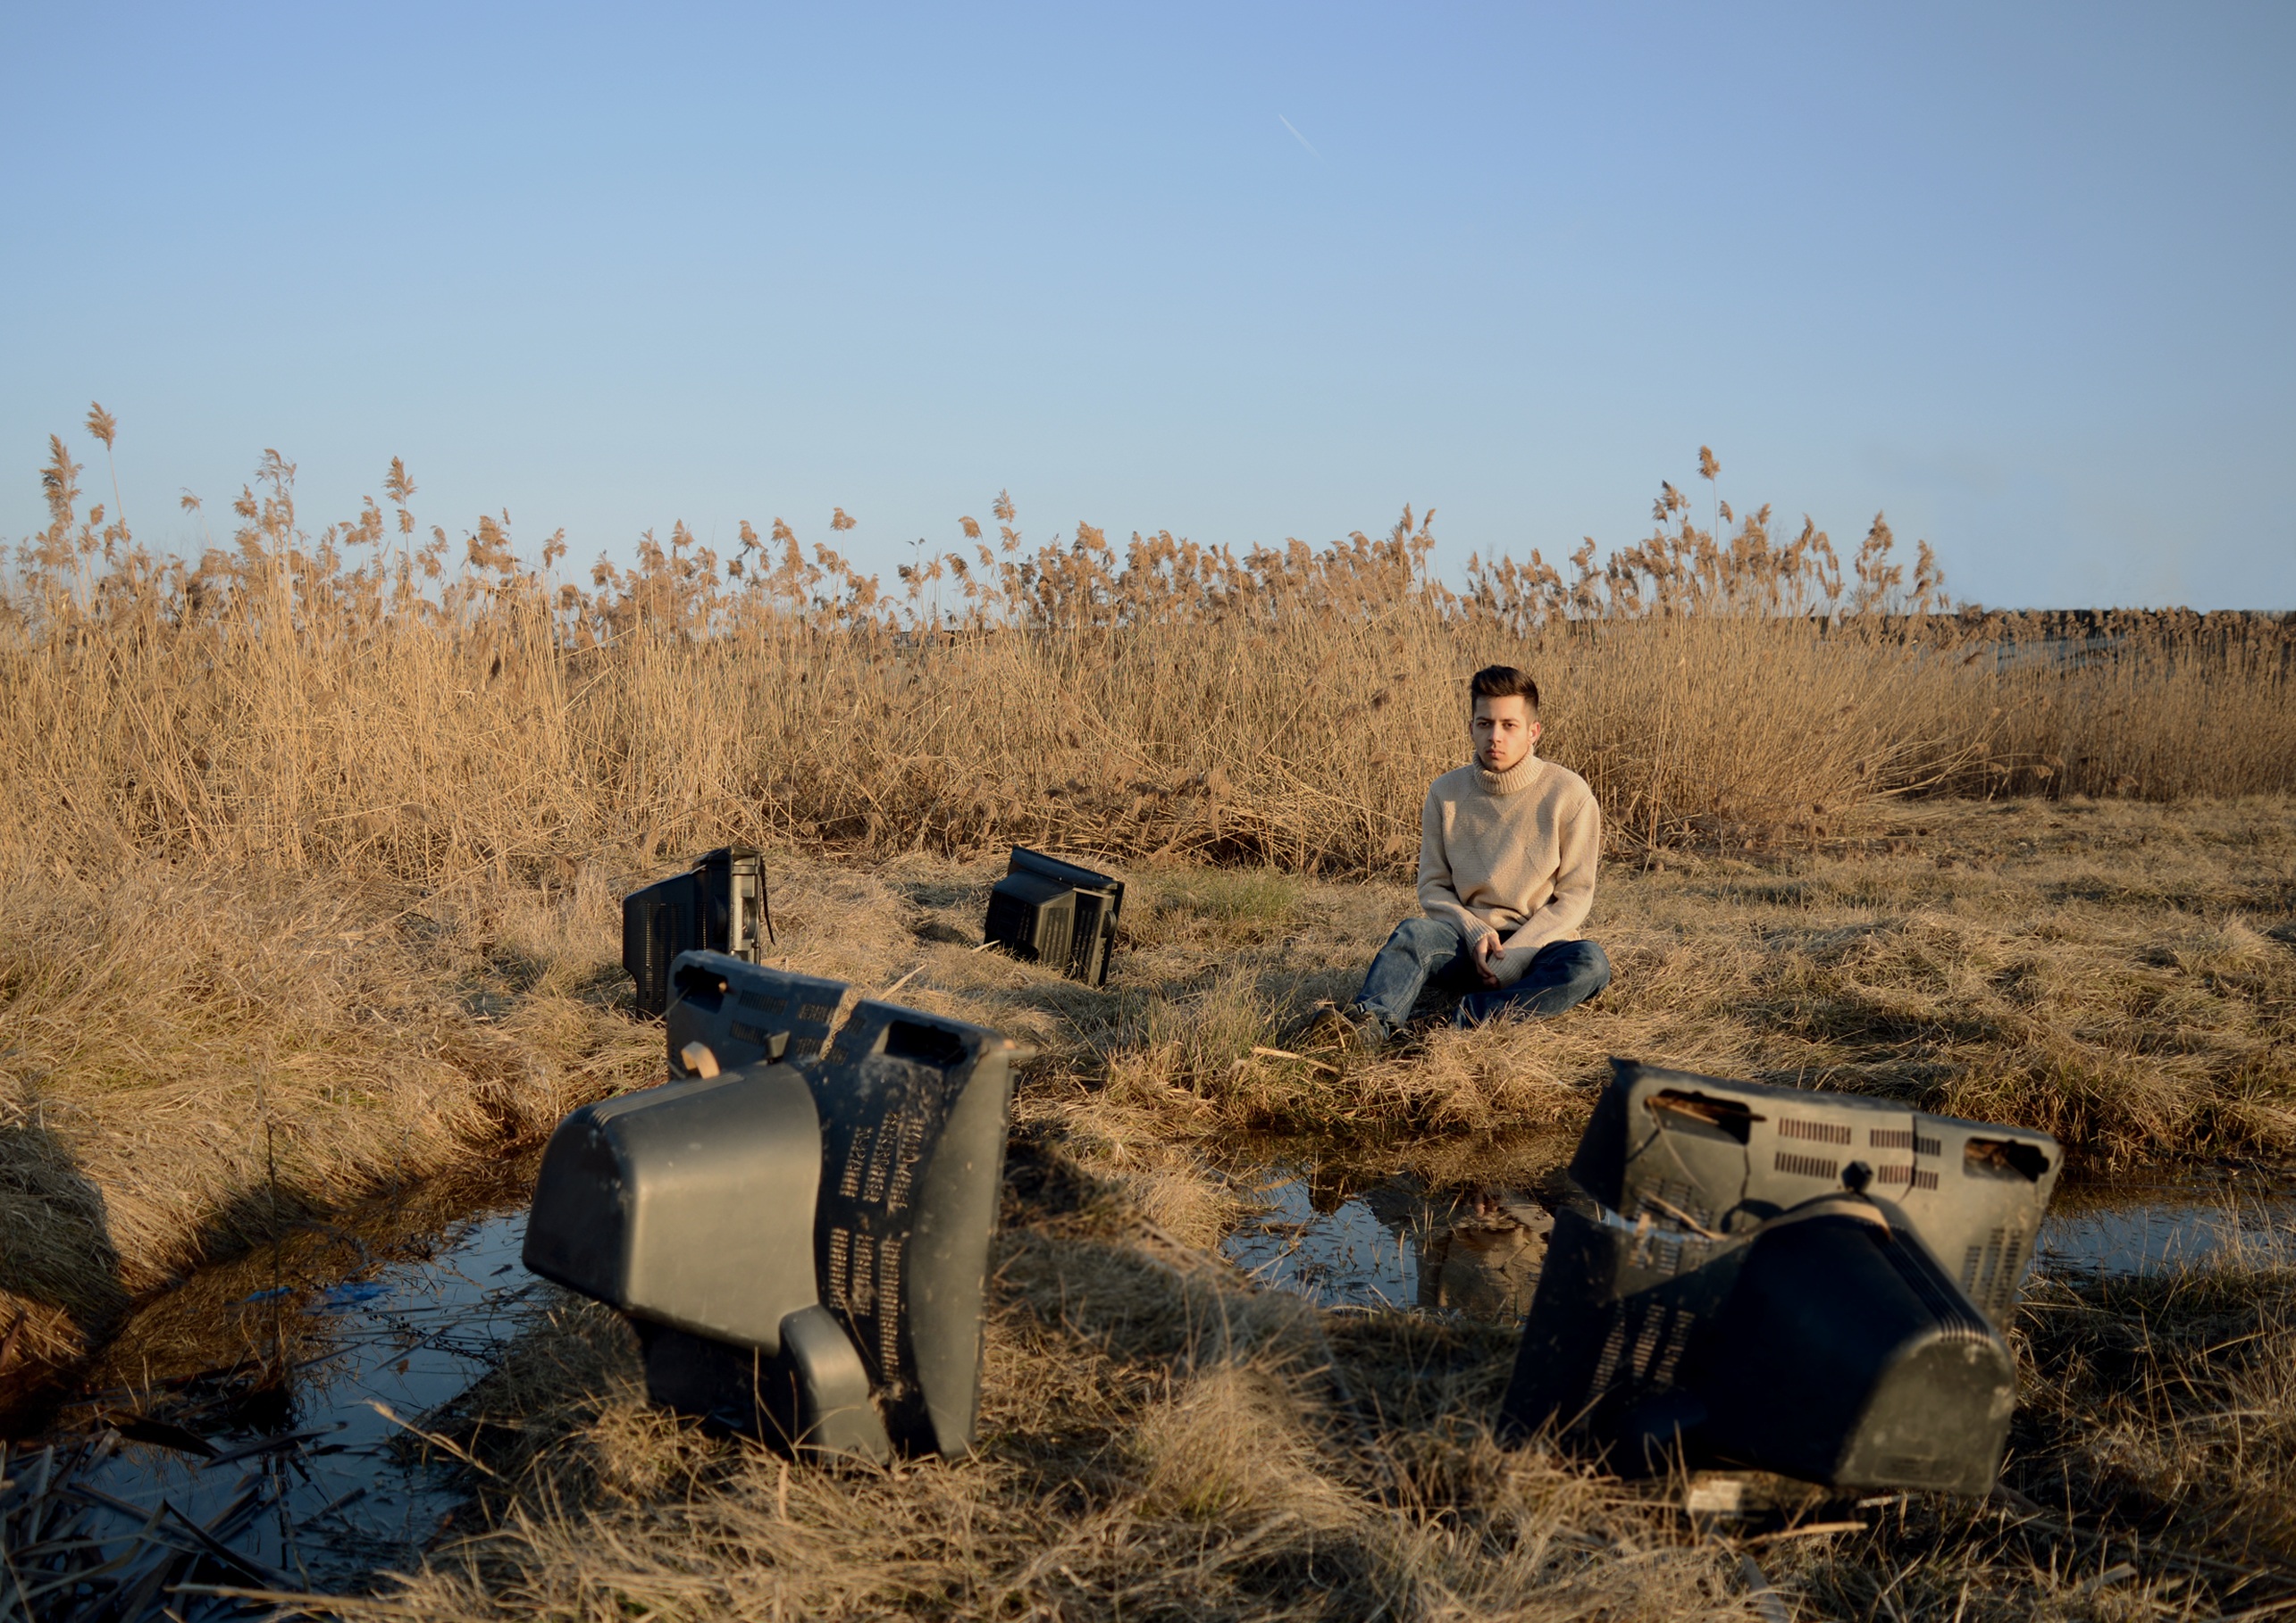
man, landscape, tree, grass, outdoor, person, plant, sky, hay, field, prairie, harvest, vehicle, autumn, soil, human, tv, agriculture, plain, watching tv, grassland, safari, steppe, rural area, proroganda, grass family, ecoregion, shrubland